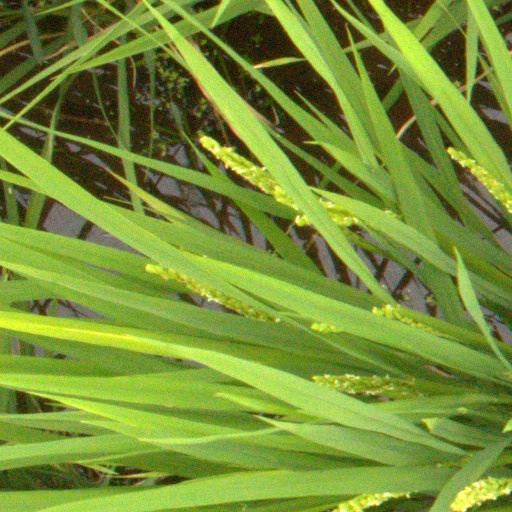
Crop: rice